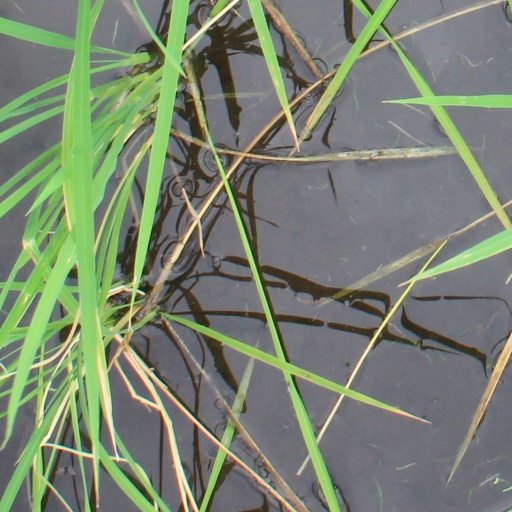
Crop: rice